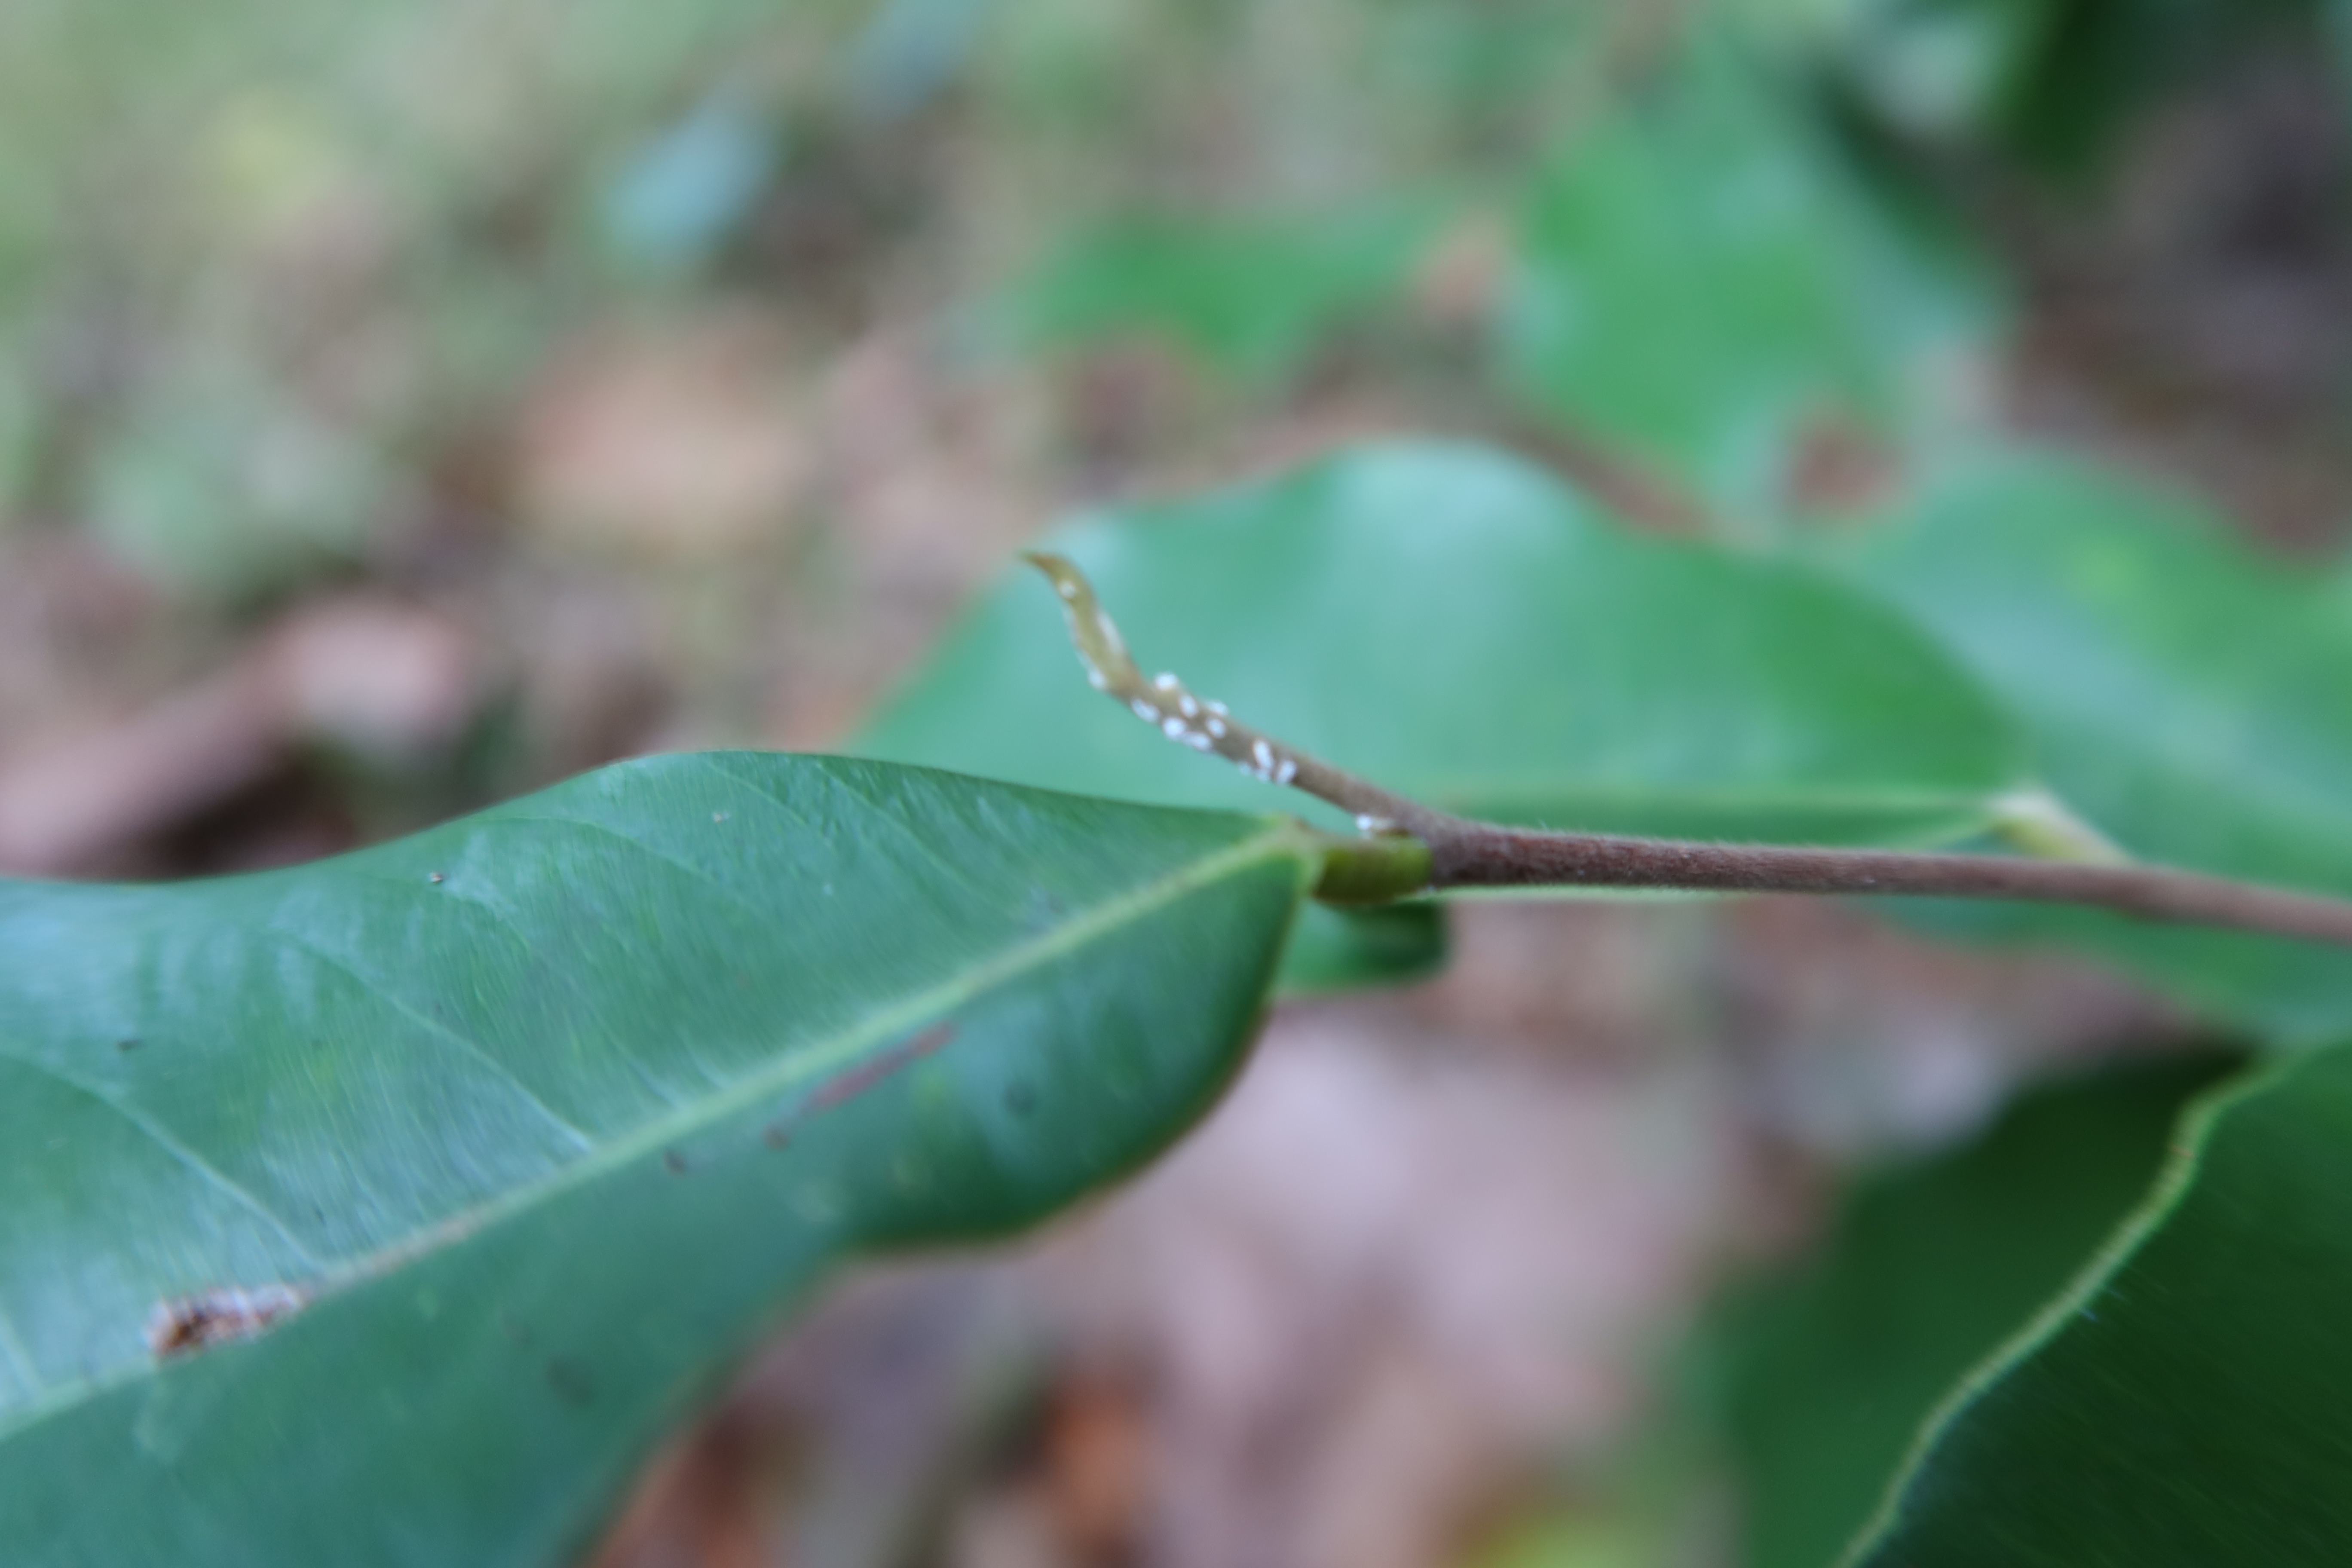
Label: Mealy bugs